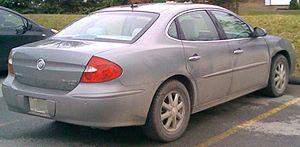
La LaCrosse est une berline produite par le constructeur automobile américain Buick à partir de 2004 uniquement en Amérique du Nord. Elle remplace les jumelles Century / Regal, ainsi que l'Oldsmobile Intrigue, disparue en 2004, en raison de la suppression du plus vieux label américain. Elle est rebaptisée Buick Allure au Canada, de 2004 à 2009, puisque le mot «crosse» a des connotations vulgaires ou péjoratives en canadien-français où il signifie, selon le contexte, «fraude» ou «masturbation».